Ridley Haim Herschell

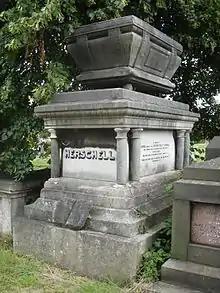
Funerary monument, Kensal Green Cemetery, London

Having financial problems caused by a wayward brother who left for America, they planned to go to Hamburg where they could live less expensively in a Jewish community but were invited by Lady Olivia Sparrow, a wealthy landowner, to manage her schools in Leigh-on-Sea, Essex and Brampton, Cambridgeshire, but Ridley was more and more used as a preacher and pastor to the local people. He felt called to be an evangelist, which was supported by reports of amazing conversion experiences as a result of his preaching in the violent fishing village. One of the fishermen who heard him preach, Michael Tomlin, would eventually become a full-time Methodist minister in the town and a church bears his name to this day.